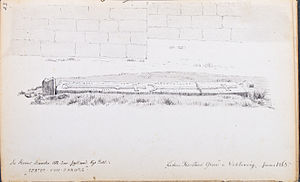
Vestervig Kirke / Sagnet om liden Kirsten og prins Buris
Jacob Kornerups tegning af liden Kirstens grav.
Detaljer fra da:Jacob Kornerups notesbogsarkiv, Nationalmuseet.
Vestervig Kirke er kirken i Vestervig Sogn i Thisted Kommune. Den er Danmarks største landsbykirke. Dens usædvanlige størrelse skyldes dens fortid som kirke i det forsvundne Vestervig Kloster med ladeplads ved Krik havn i Krik Vig længere mod vest. Der var åben sejlads ud i Nordsøen.